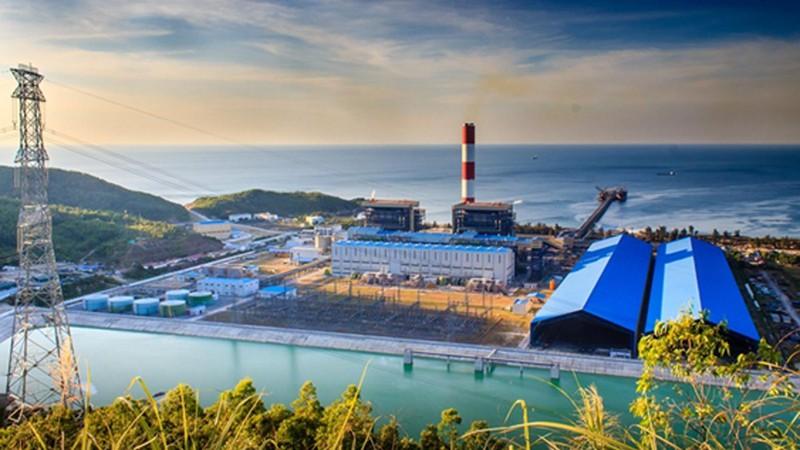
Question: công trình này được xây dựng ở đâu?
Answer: ở ven biển